Oxford Odissi Festival

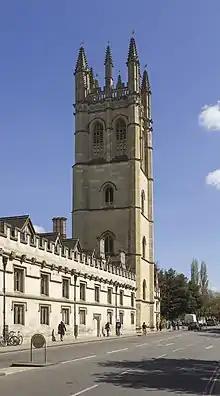
Magdalen College of University of Oxford, the venue for the festival

Beside exhibiting new and innovative choreographies in Odissi, the festival showcases all forms of Indian classical dance.